Hurricane Nicholas

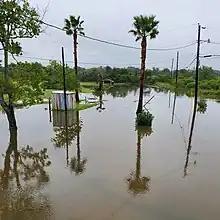
Coastal flooding in from Dickinson Bayou in Texas City, Texas after Nicholas

When Tropical Storm Nicholas formed, tropical storm warnings were issued along the coast from Barra El Mezquital and north to Port Aransas, Texas. Additionally, tropical storm watches were called from Port Aransas to High Island, Texas. As Nicholas neared landfall, tropical storm alerts were issued for the entire Texas coast. The first hurricane warning was issued from Port O'Connor to Freeport, Texas at 03:00 UTC, when the storm was upgraded to a Category 1 hurricane. Flood watches were also issued in southern and central Louisiana when Nicholas slowed its forward speed to . In addition to flood watches, the Weather Prediction Center issued a rare 50 percent high-risk flooding area for southwestern Louisiana.